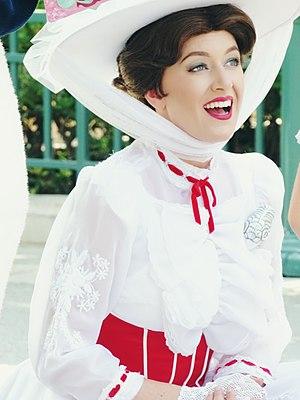
Mary Poppins rencontrant les visiteurs sur la Place des Frères Lumière - Front Lot, Walt Disney Studios